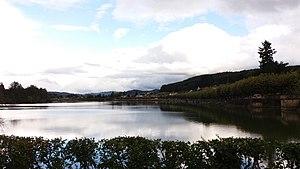
Lac depuis le pont-levis.
La Clayette est une commune française située dans le département de Saône-et-Loire en région Bourgogne-Franche-Comté.